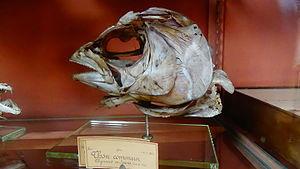
Squelette d’Euthynnus alletteratus — «
Euthynnus est un genre de poissons de la famille des Scombridae, communément appelés « thonines ».